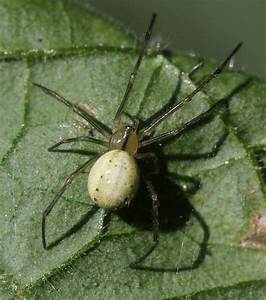
Label: spider